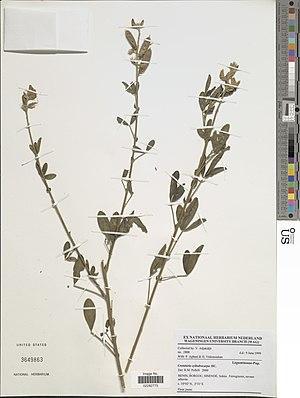
Crotalaria cylindrocarpa DC. Object Details Biogeographical Region 22 - West Tropical Africa Collector V. Adjakidjè P. Agbani H. Yedomonhan Record Last Modified 29 Dec 2017 Specimen Count 1 Collection Date 9 Jun 1999 Barcode 02282775 USNM Number 3649863 Place Sinende, Sokka., Borgou, Benin, Africa Published Name Crotalaria cylindrocarpa DC. Taxonomy Plantae Dicotyledonae Rosales Fabaceae Faboideae NMNH - Botany Dept. Record ID nmnhbotany_13303472 Usage of Metadata (Object Detail Text) CC0 GUID (Link to Original Record) http://n2t.net/ark:/65665/30dd6e335-0cc9-40d7-812e-76ab28d3a4c1
Crotalaria cylindrocarpa est une espèce de plantes de la famille des Fabaceae et du genre Crotalaria présente en Afrique tropicale.
Fô-Bourè est l'un des quatre arrondissements de la commune de Sinendé dans le département du Borgou au Bénin.